Sainte-Soulle

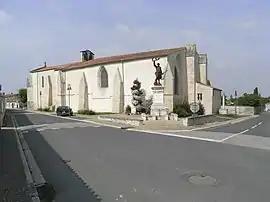
The church in Sainte-Soulle

Sainte-Soulle is a commune in the Charente-Maritime department in the Nouvelle-Aquitaine region in southwestern France.